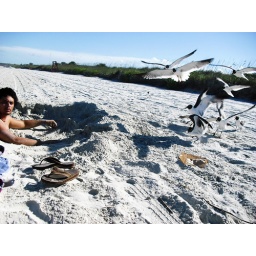
We buried him in sand and threw some chips on the ground around him so the birds would fly around him.